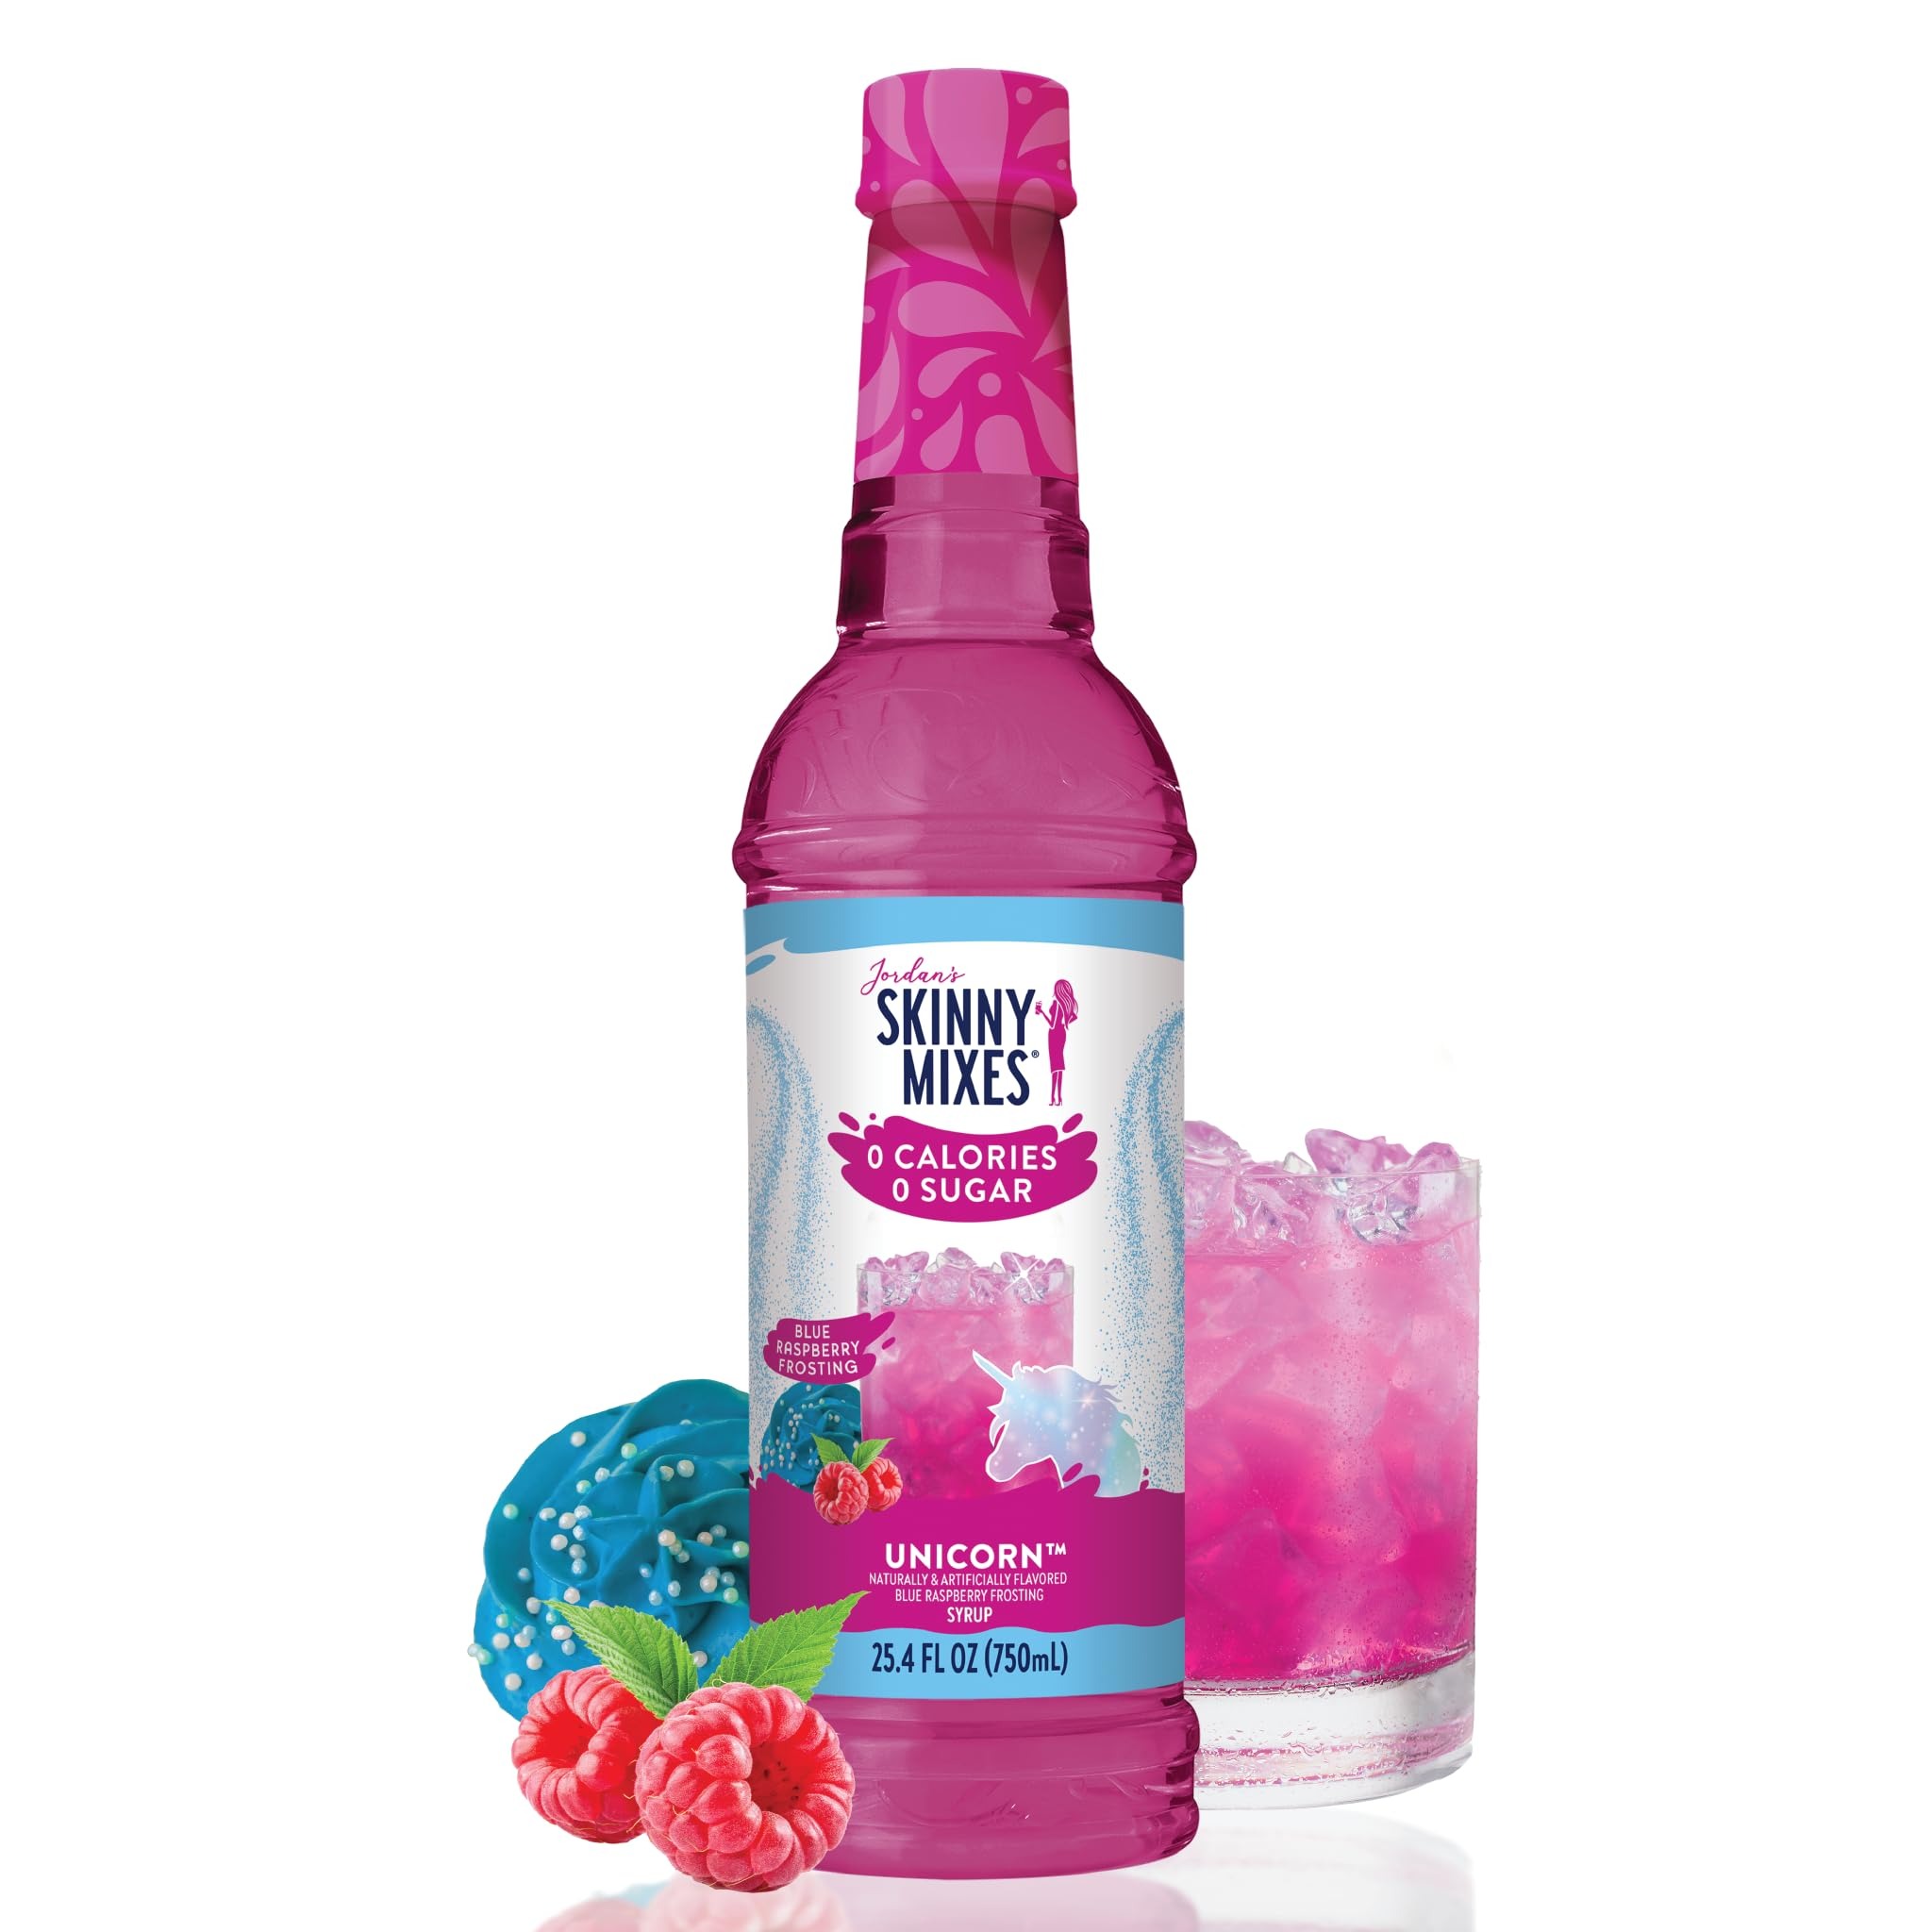
Item Name: Jordan's Skinny Mixes Sugar Free Syrup, Unicorn Flavor, Fruit Flavored Water Enhancer, Drink Mix for Ice Tea, Lemonade & More, Zero Calorie Flavoring, Keto Friendly, 25.4 Fl Oz, 1 Pack
Bullet Point 1: SKINNY SYRUP: Make your favorite beverages taste delicious, but without the guilt. This flavored syrup contains zero sugar, zero calories, and zero carbs. 25 servings per bottle.
Bullet Point 2: UNICORN SYRUP: As seen on WaterTok, enjoy creamy frosting, tart blue raspberry and a hint of cotton candy. Use the flavored syrup as a water enhancer, or to make refreshing and delicious juice, teas, lemonades, cocktails, juices, & more.
Bullet Point 3: HOW TO ENJOY: Simply add 1 tsp - 1 tbsp of the sugar free lemon raspberry syrup to your favorite drink or dessert. Adjust to get the perfect amount of flavor and sweetness and enjoy!
Bullet Point 4: MADE FOR YOU: All Jordan's Coffee Syrups are made in the USA and gluten free, kosher, keto friendly, and non-GMO to suit the dietary needs of all kinds of lifestyles.
Bullet Point 5: HEALTHY LIVING MADE DELICIOUS: We strive to empower you to make healthier choices full of flavor and fun. Visit our Brand Store to shop our range of Skinny Mixes from syrups for coffee to cocktail mixers and everything in between.
Value: 25.4
Unit: Fl Oz

Price: 7.985